Gillig Low Floor

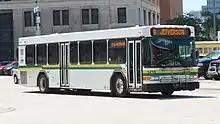
A Gillig Low-Floor in service for DDOT in Detroit, Michigan

The Gillig Low Floor (originally named Gillig H2000LF and also nicknamed Gillig Advantage) is a transit bus manufactured by Gillig since 1997. Introduced as a second product range by the company (alongside the Gillig Phantom), the Low Floor later replaced the Phantom entirely. Since 2008, the model line has become the sole vehicle platform produced by Gillig.